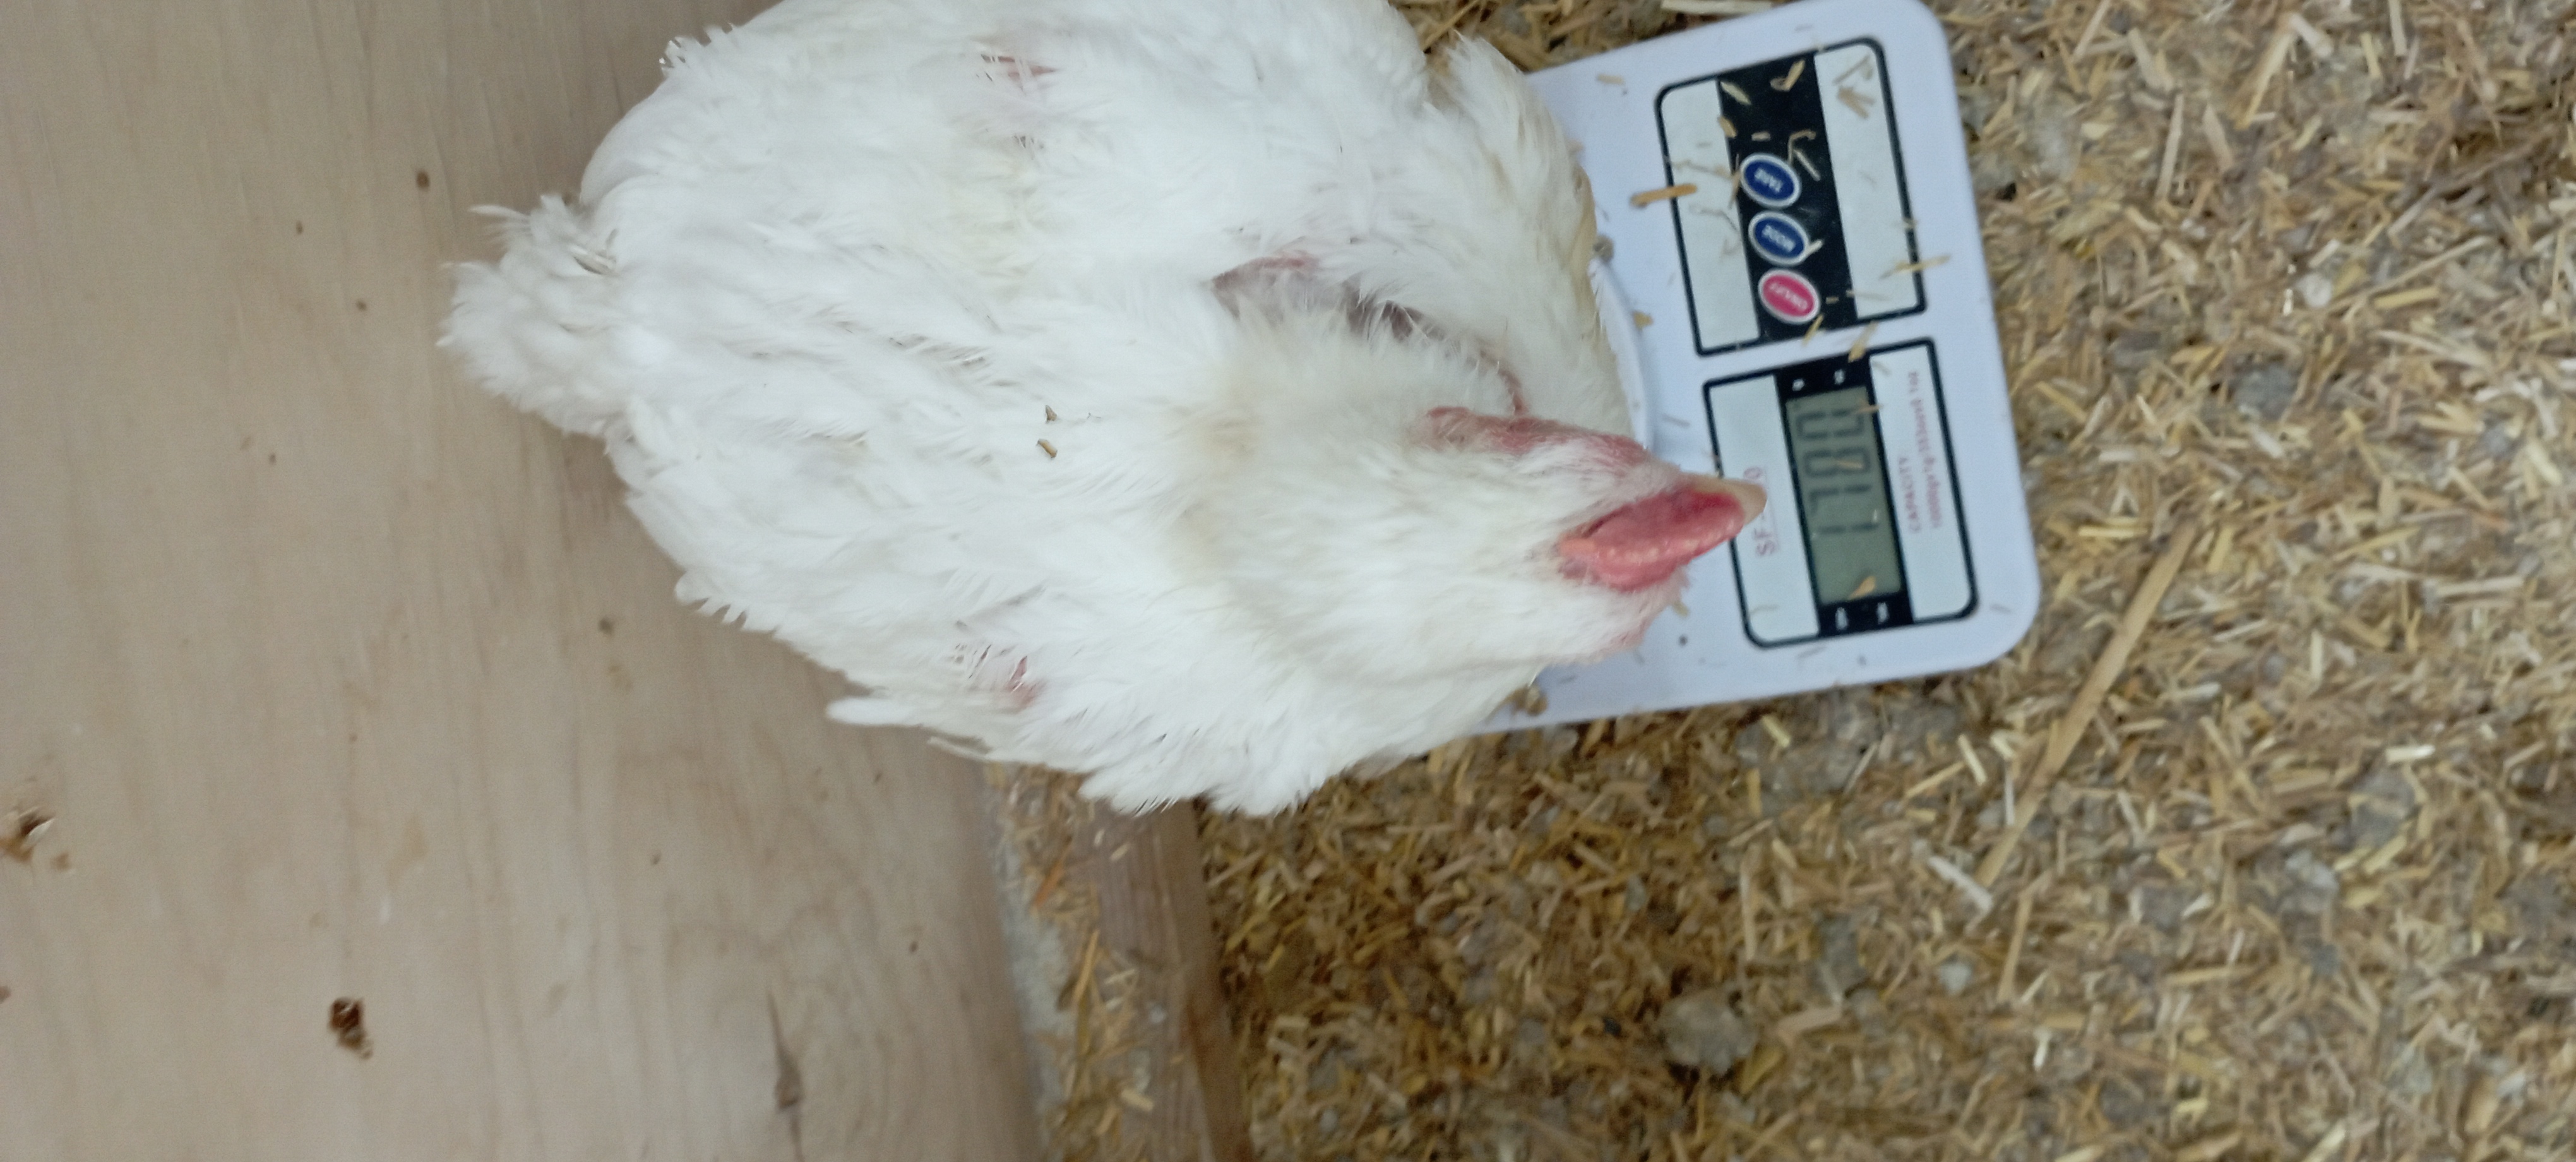
Weight: 1779 g